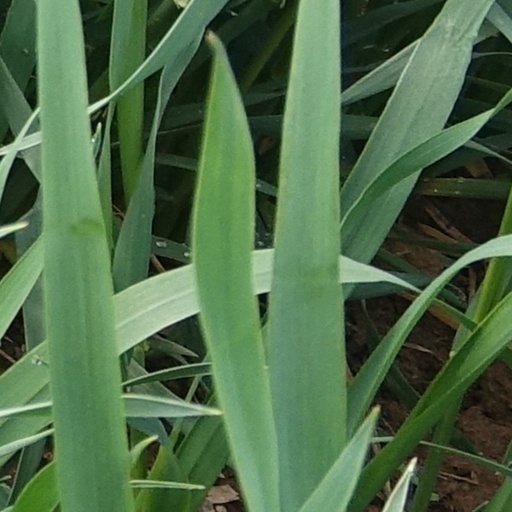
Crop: wheat